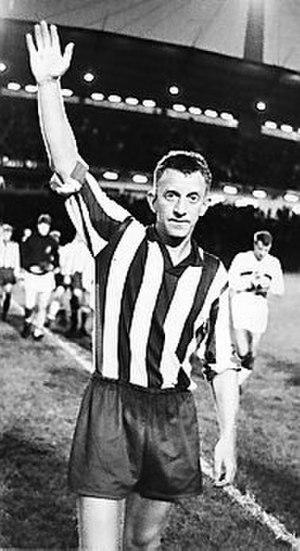
L'IFK Göteborg est un club de football suédois basé à Göteborg. Il joue en première division sans discontinuer depuis 1977.
Bertil Johansson surnommé Bebben était un joueur de football international et un entraîneur suédois.